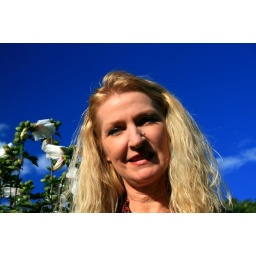
My mom near her flower garden on a gorgeous fall afternoon. The sky sure is pretty...but she is beautiful!!!